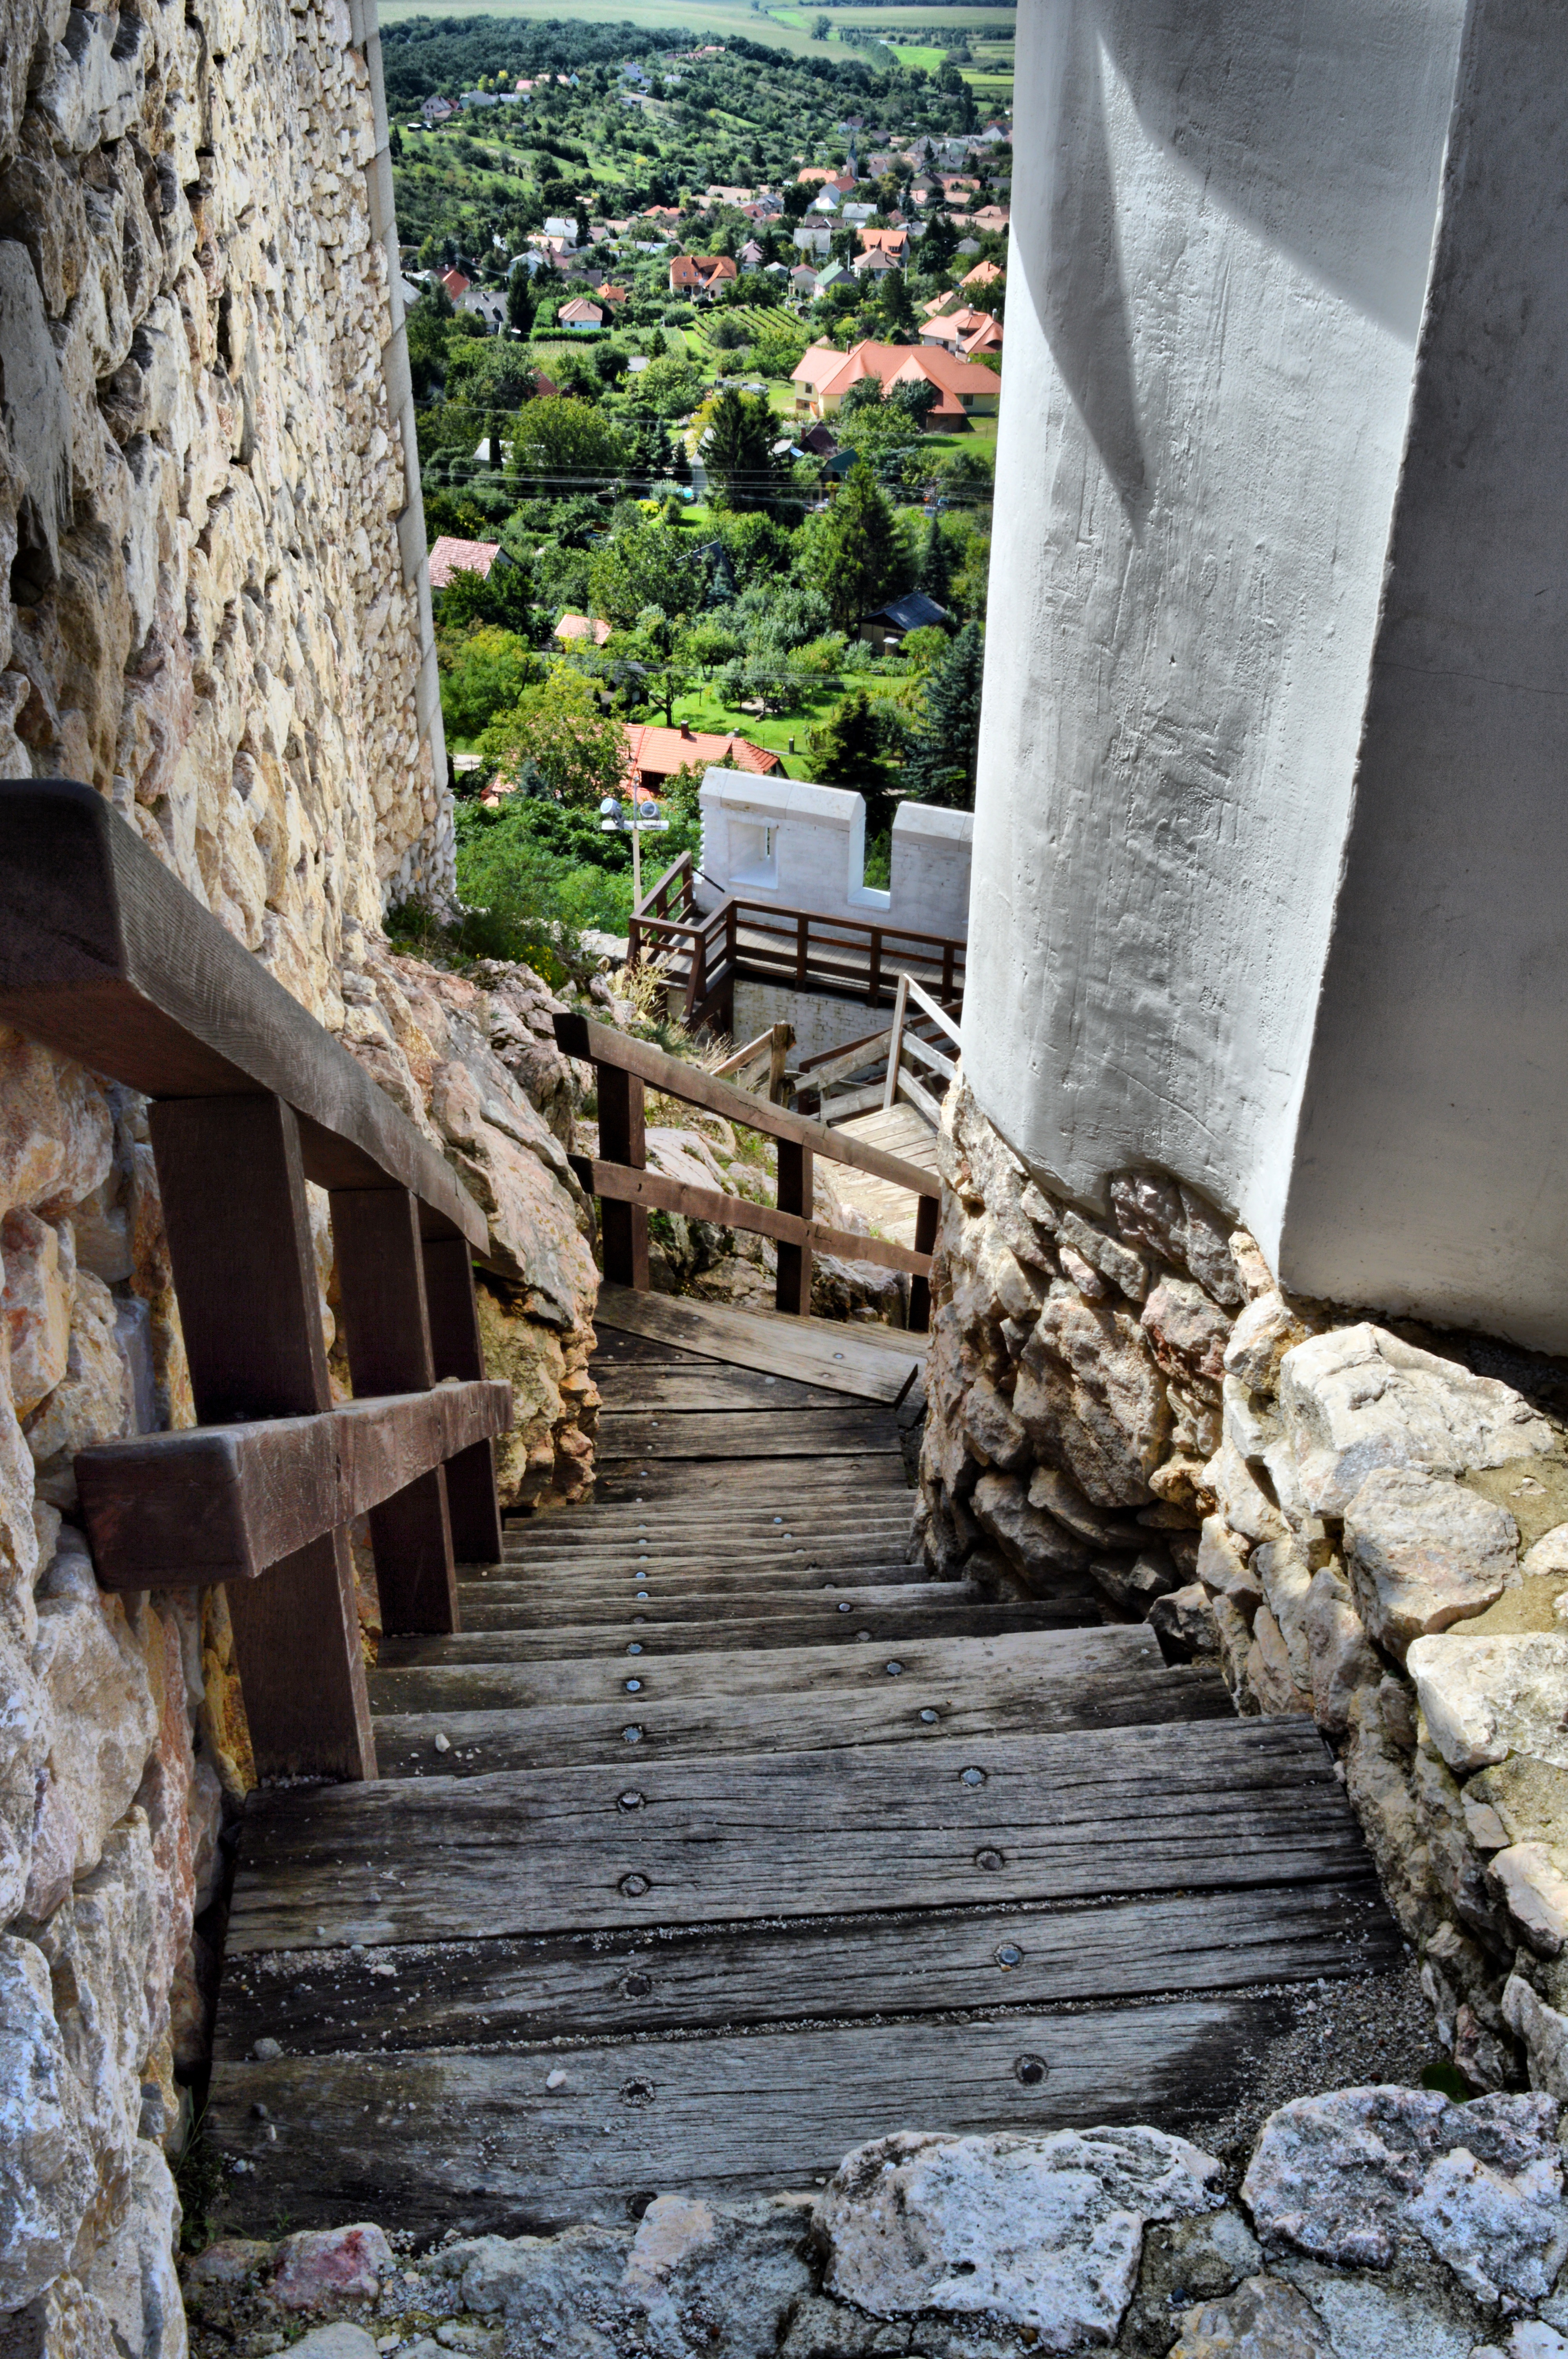
rock, wood, street, stair, alley, wall, village, castle, medieval, ruins, hungary, urban area, ancient history, cs kak